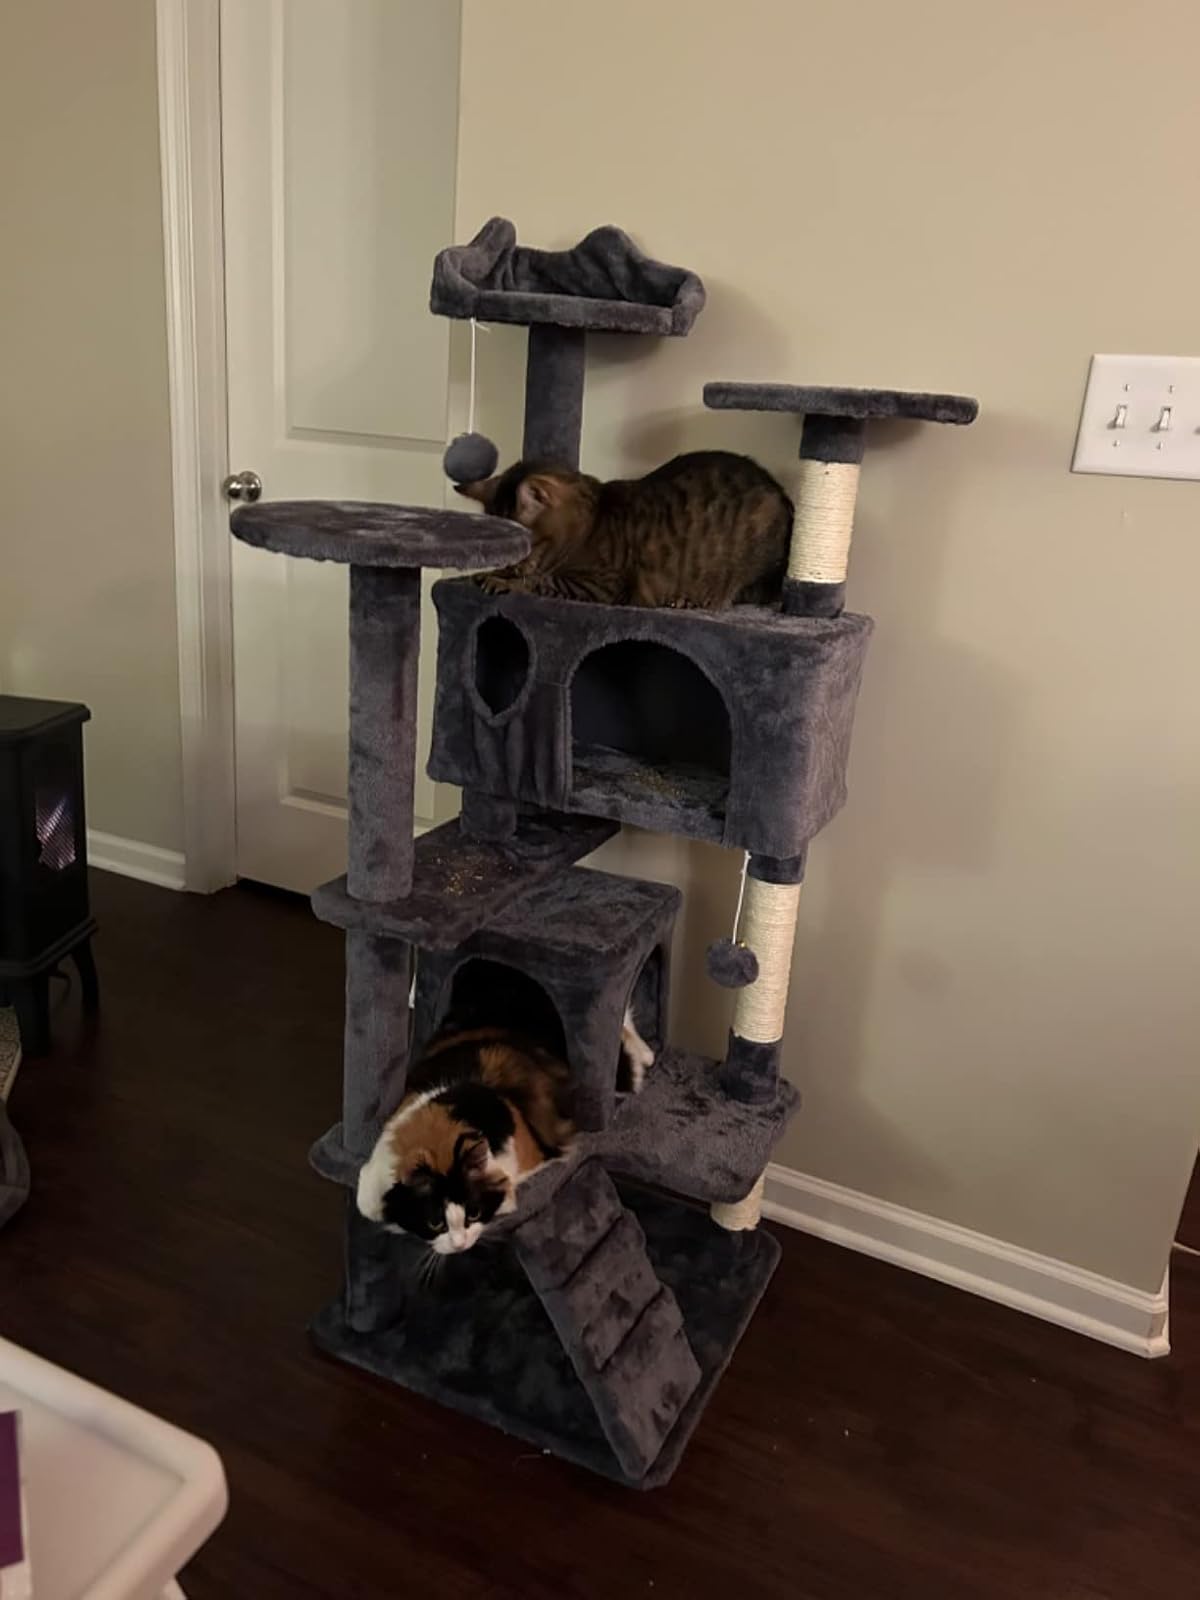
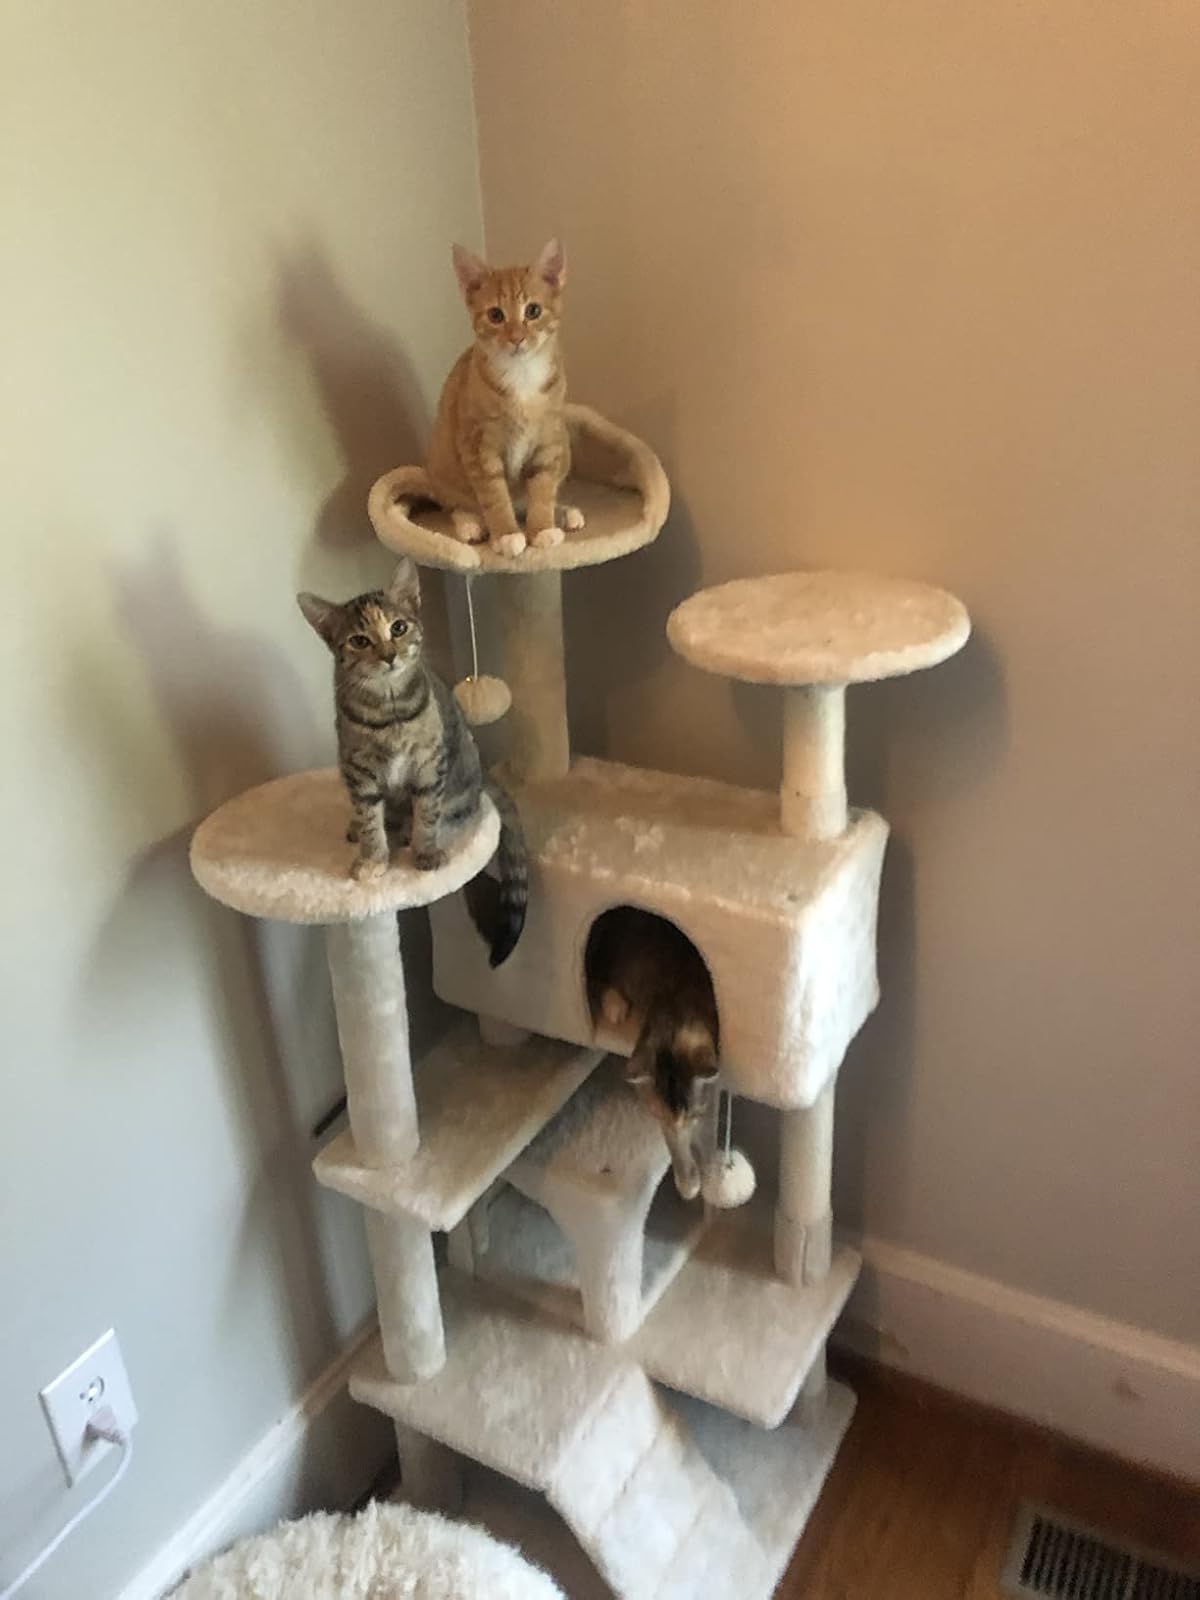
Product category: items_cat tree
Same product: no